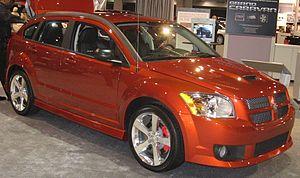
Street & Racing Technology, dont l'abréviation est SRT, est une filiale du groupe Fiat Chrysler Automobiles chargée de développer des modèles performants basés sur des voitures dont les marques appartiennent au groupe : Chrysler, Dodge ou Jeep.